MDK

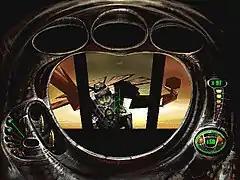
Sniper mode in "MDK". Bullet selection is on the left; health is indicated in the circle on the right. Above the health meter is the current zoom of the sniper weapon. The three "bullet cams" are at the top of the screen.

Kurt's main defense against his enemies is his "Coil Suit", a skin-tight armor made of a Kevlar-like material, and created on a "nuclear-blast proof sewing machine". This suit serves as a bulletproof vest during the combat sections of the game, and also protects Kurt from friction and heat during the atmospheric entry sections. Kurt's weapon is a chain gun, which is attached to his arm, and carries unlimited ammo. The other major weapon in the game is a sniper gun. This is created when Kurt detaches his chain gun from his arm and mounts it onto his helmet. The sniper weapon can zoom up to 100x, and has the capability of supporting five different types of ammunition, including homing missiles and mortar shells. Kurt does not actually see out of the helmet, rather, he sees out of a HUD, which he uses to aim. There are also three "Bullet Cams" that track each projectile and linger briefly after impact, showing any damage done. However, when Kurt is in sniper mode, he is unable to move, and can thus be easily targeted by enemies.